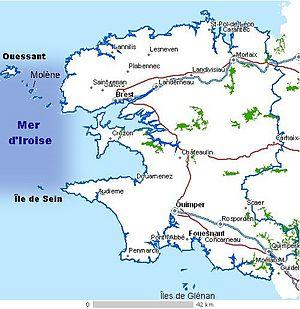
Le commandant Louis Malbert était le capitaine du remorqueur Iroise, basé à Brest, qui a sauvé 38 navires du naufrage de 1924 à 1933.